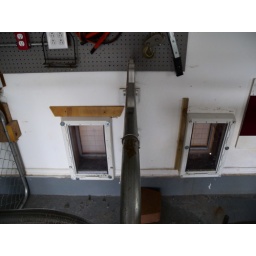
Adding an additional dog door and pen in the garage.  Sawing brick is not a fun item.